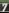
Number: 7